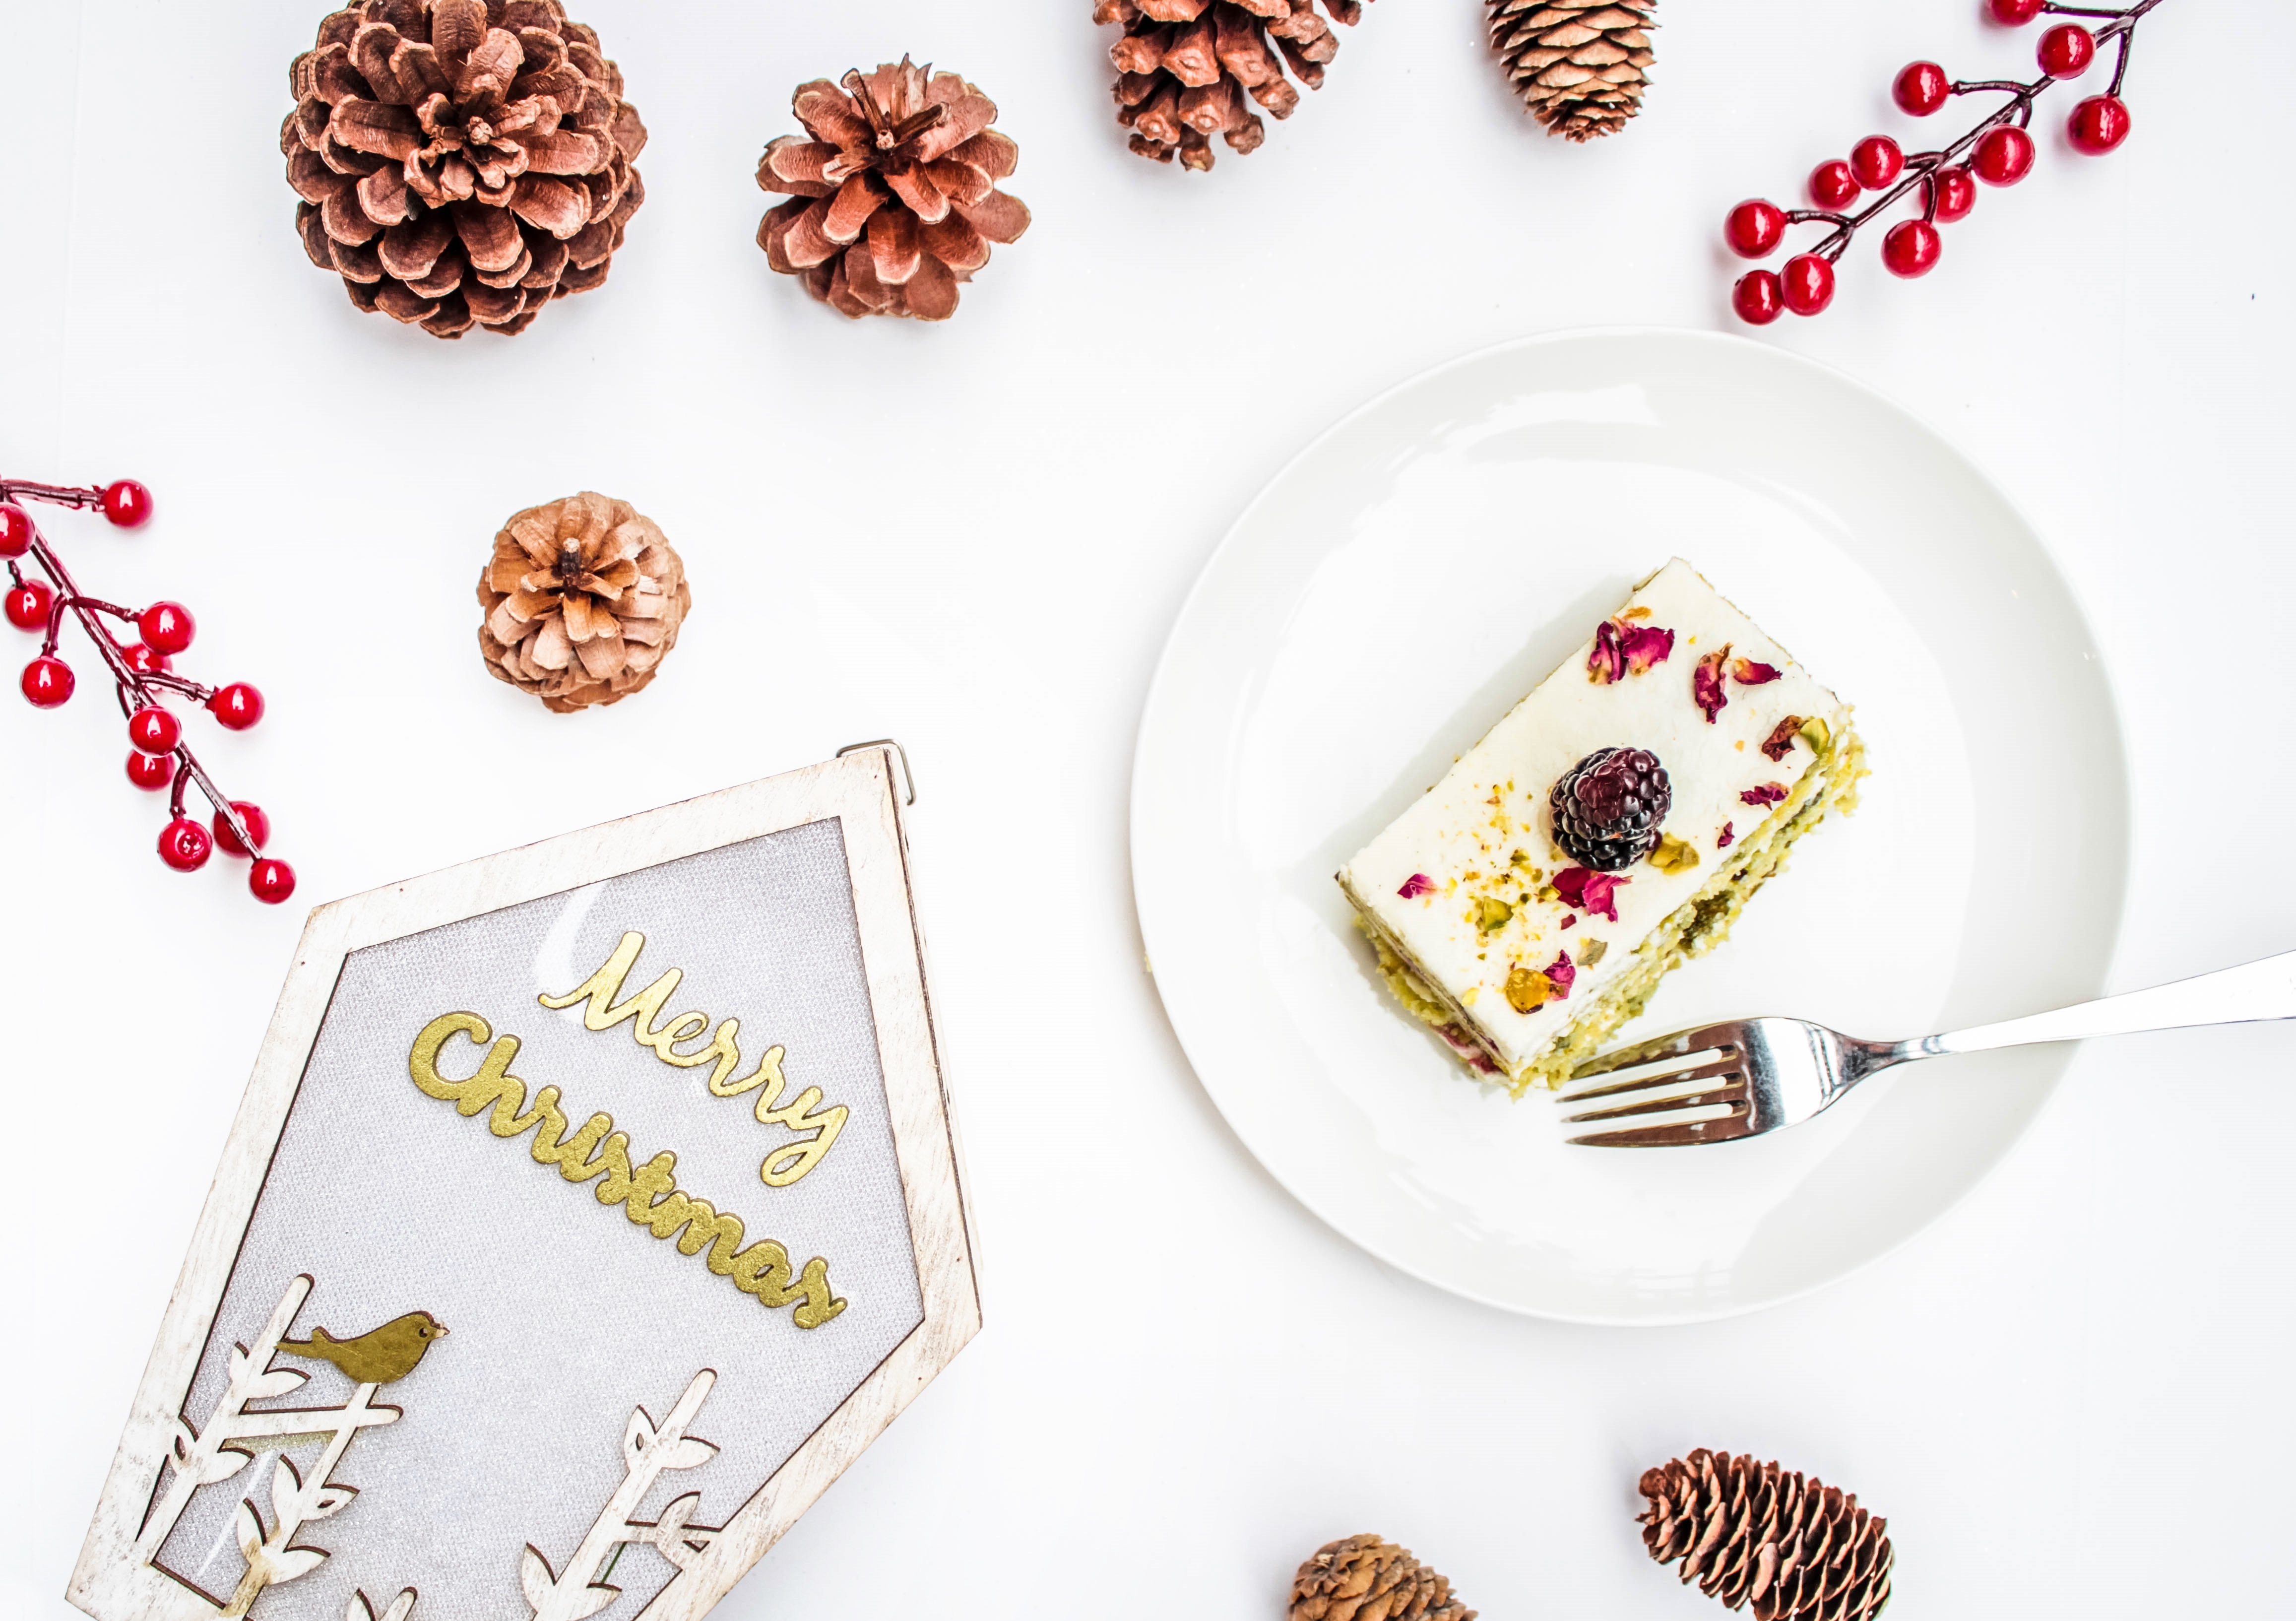
cup, heart, meal, food, produce, dishware